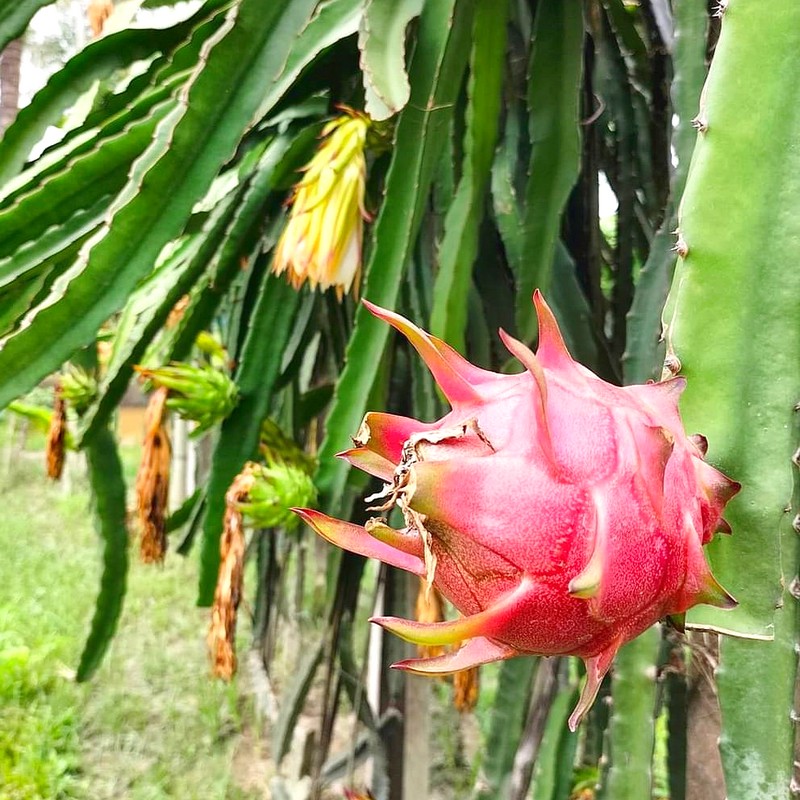
Label: Mature Dragon Fruit